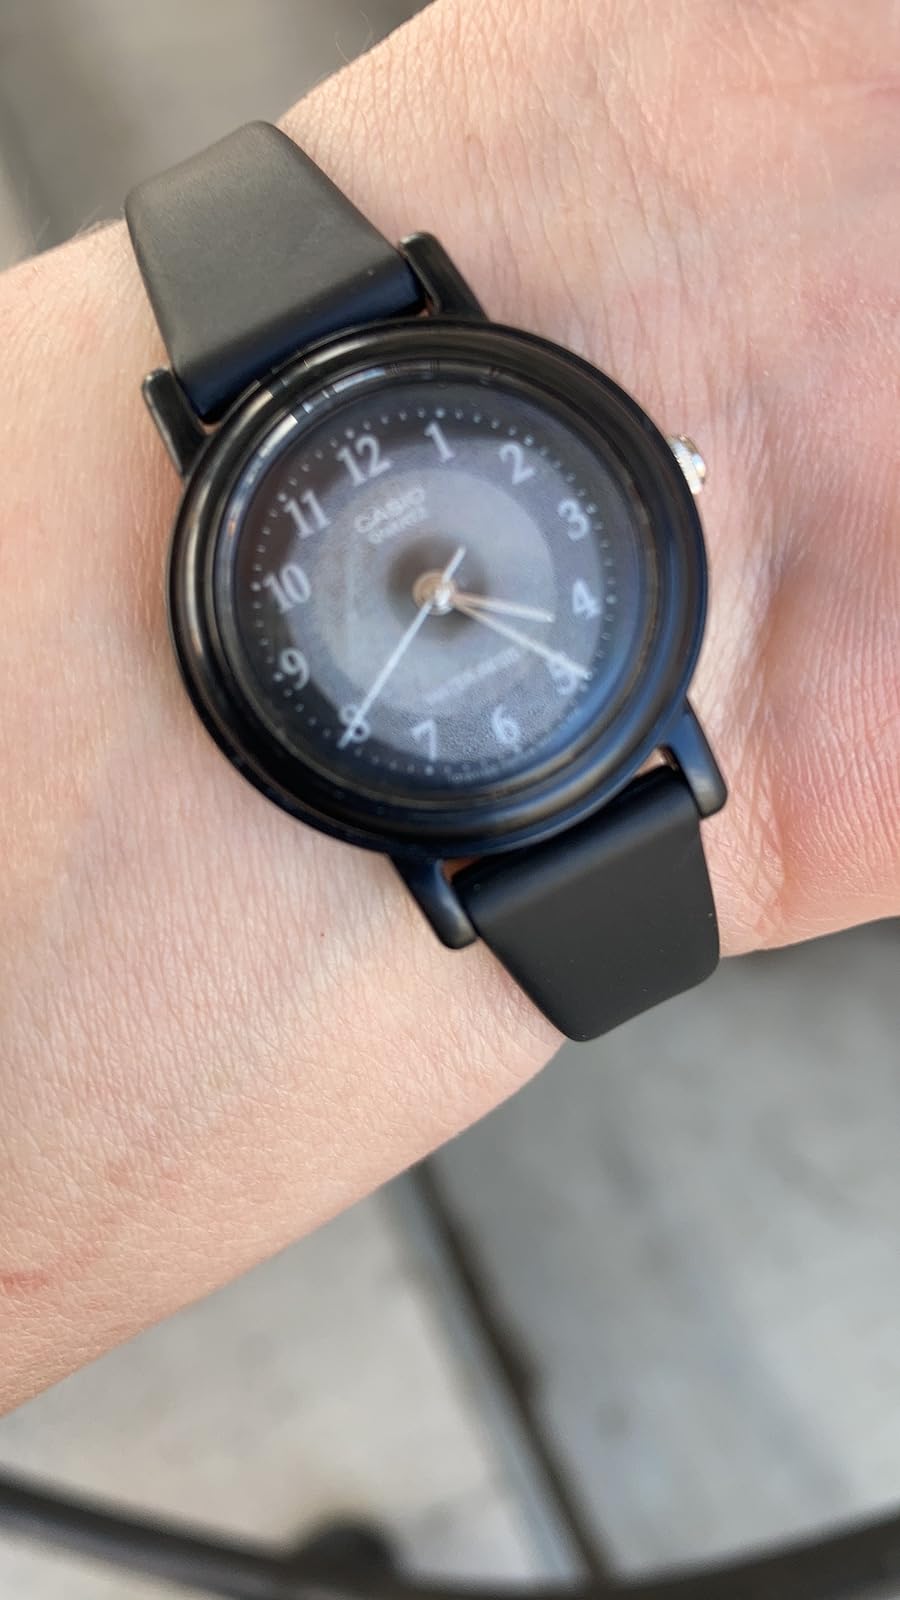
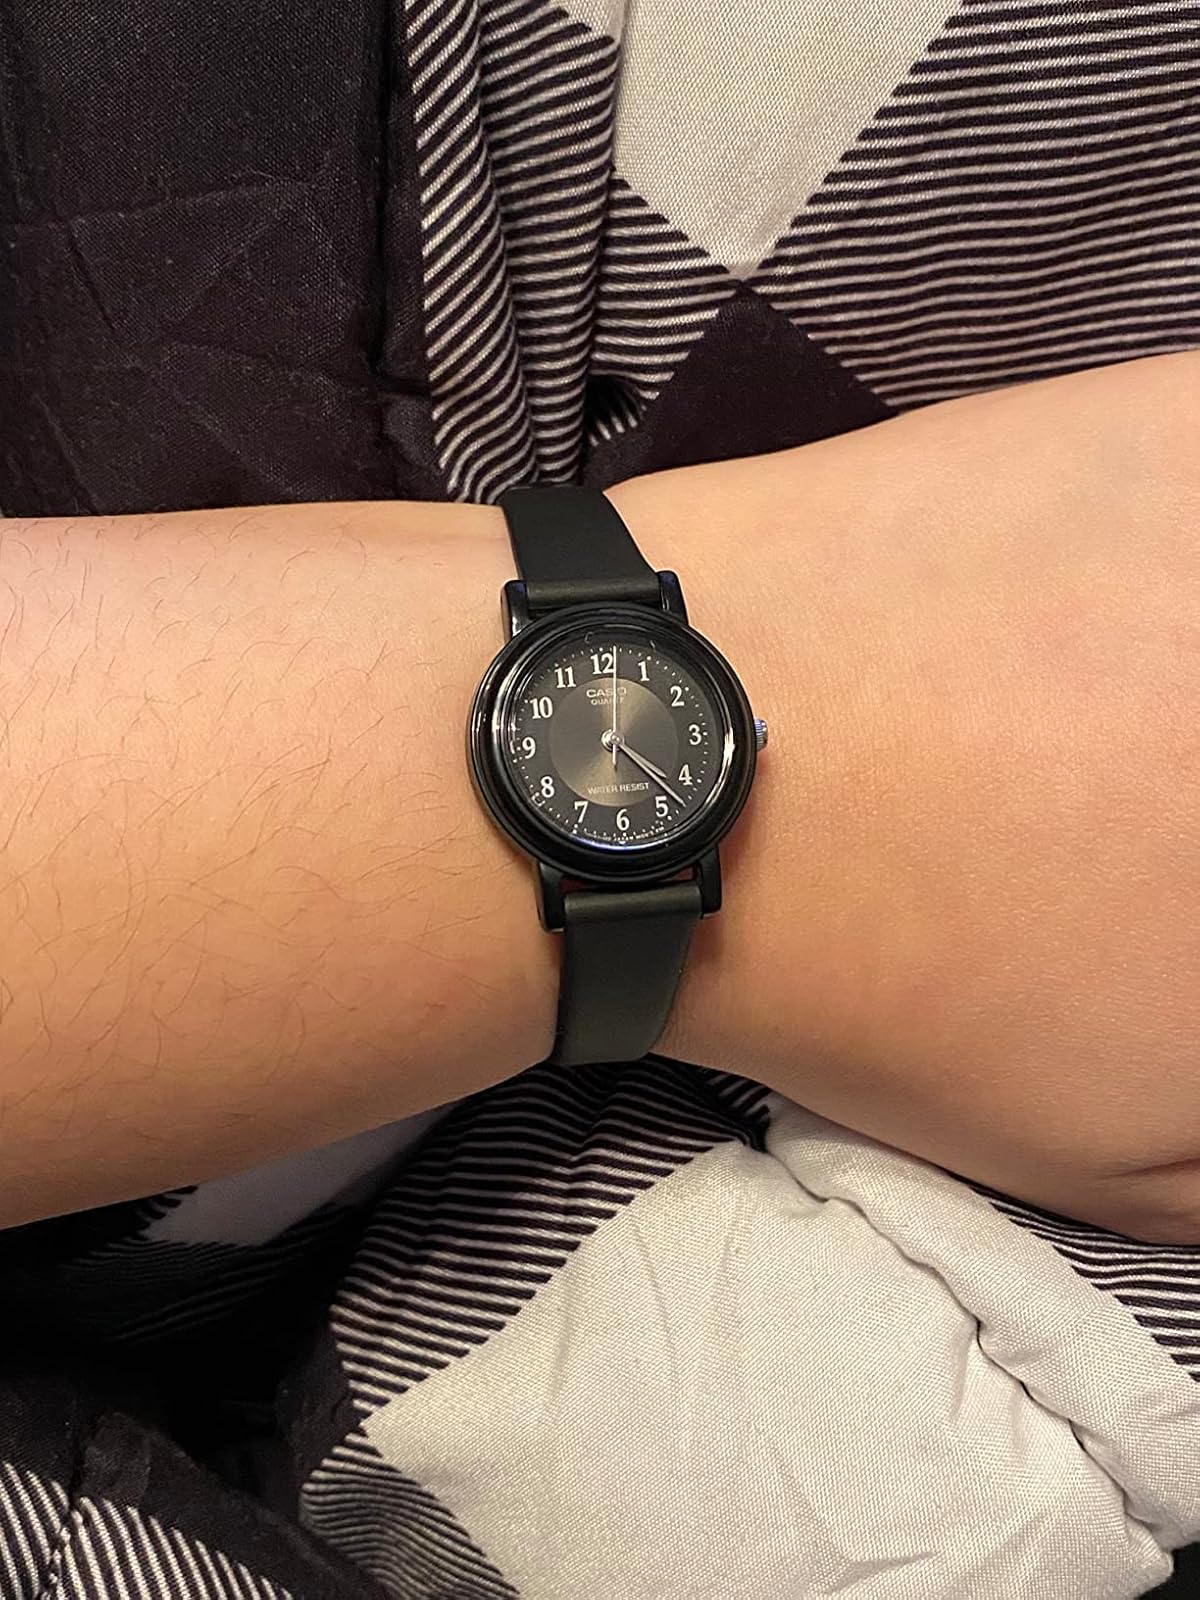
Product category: accessories_watch
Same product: yes